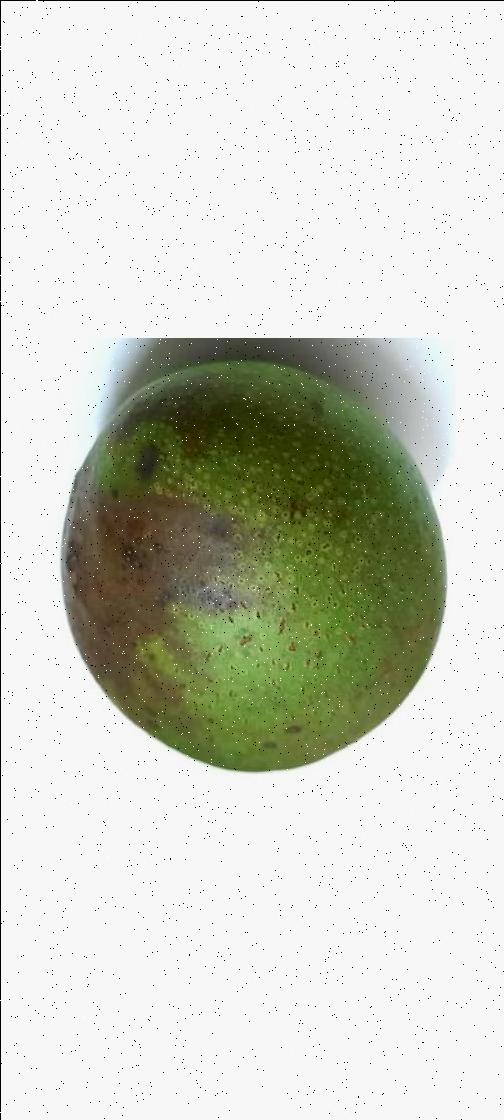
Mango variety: Ashshina Zhinuk